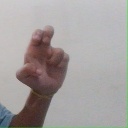
अक्षर: अ